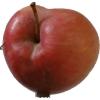
Label: Apple 10